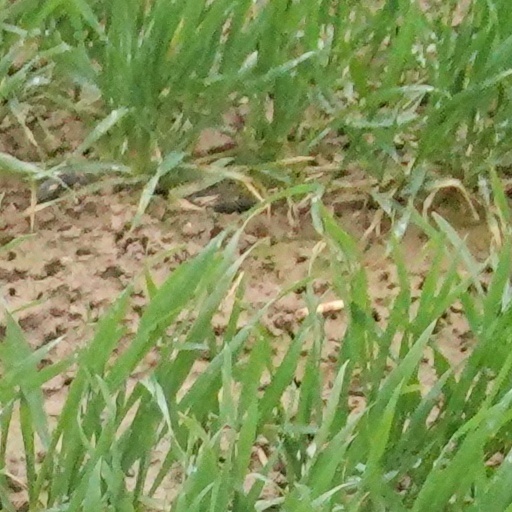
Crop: wheat